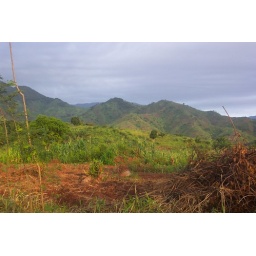
and a view from the house up to the high plateau above the lake